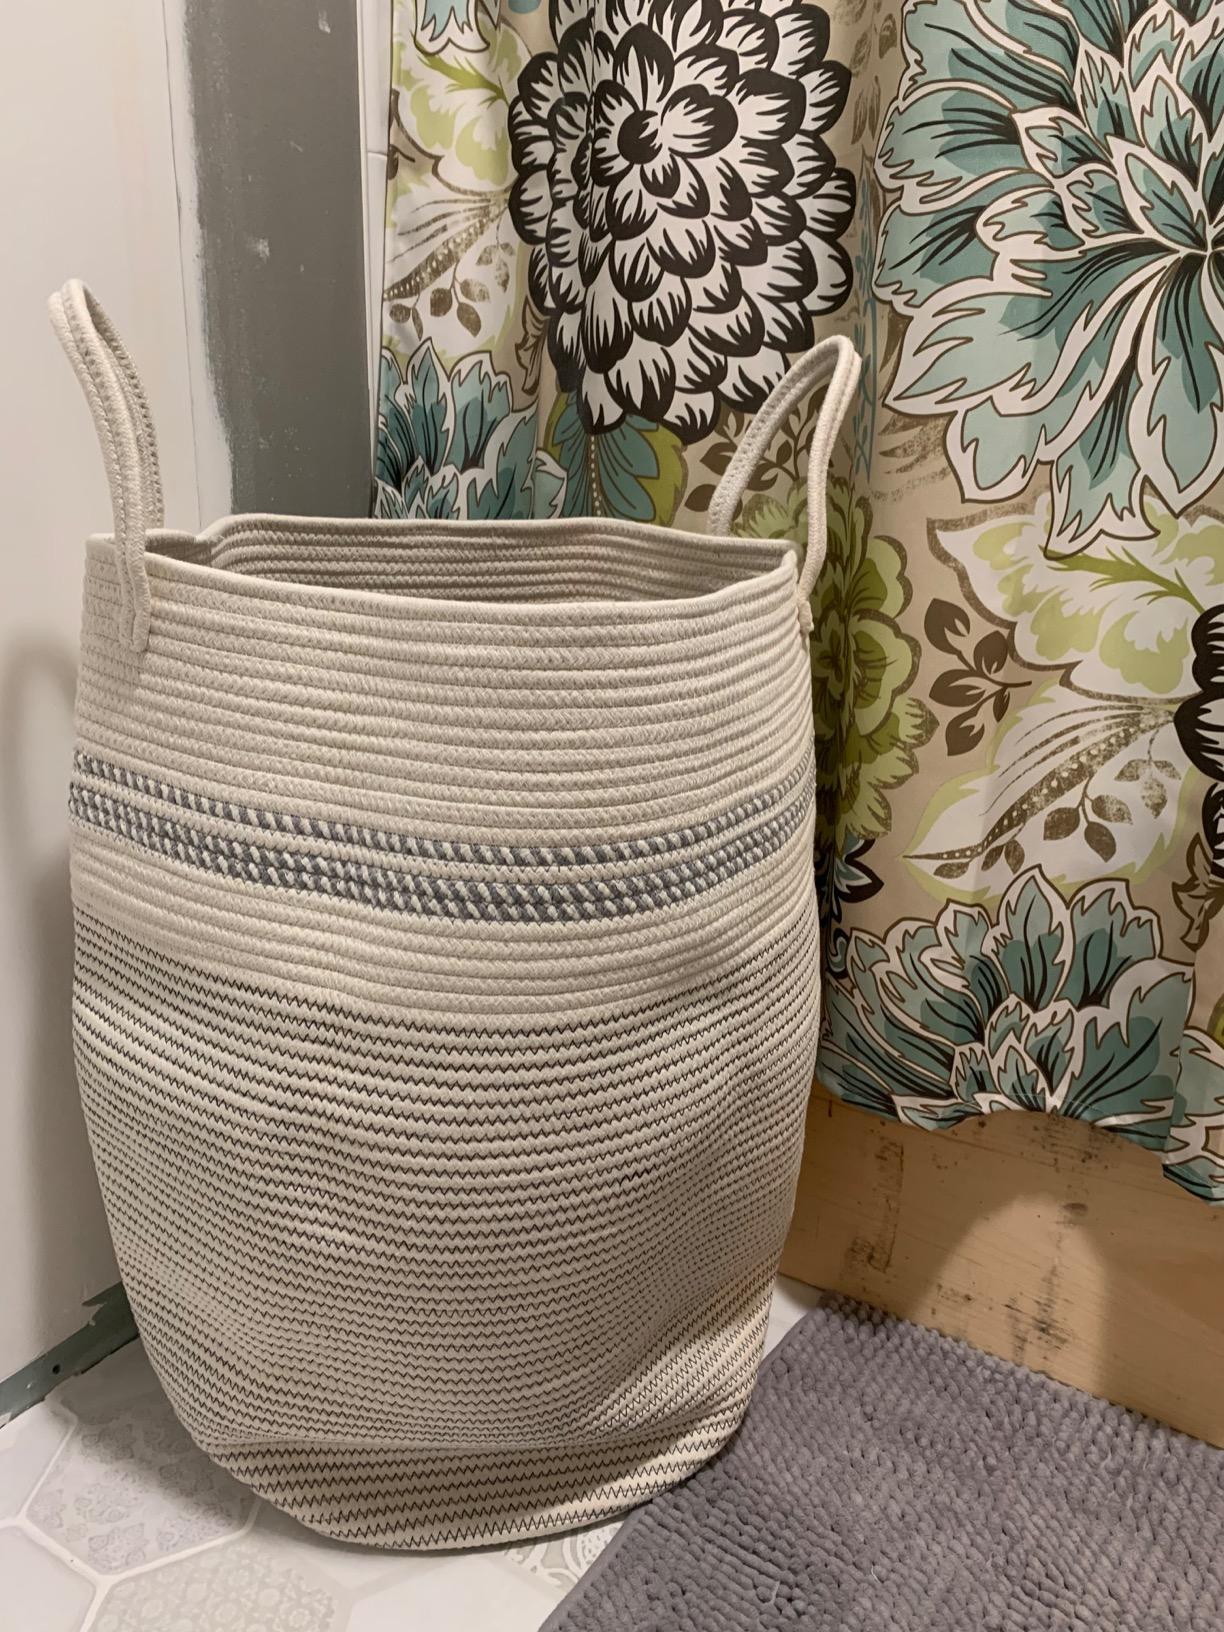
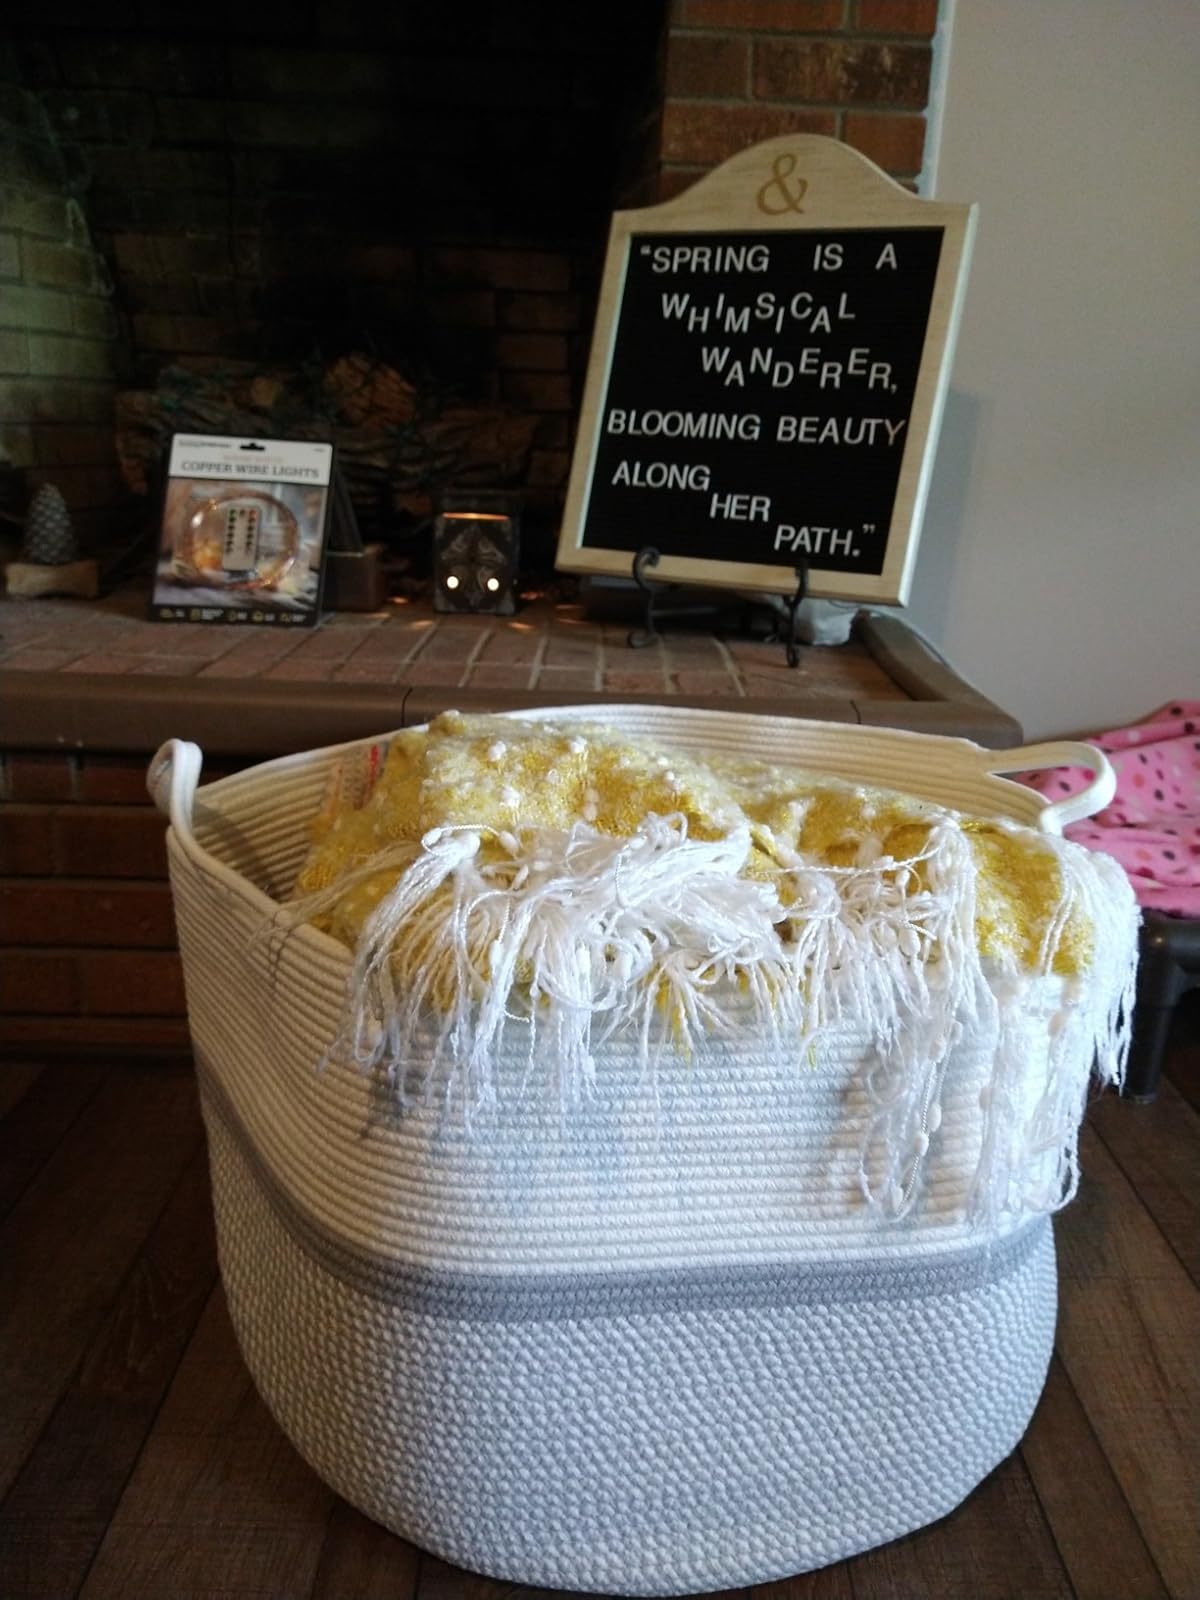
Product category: items_hamper
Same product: no